Statue of Liberty

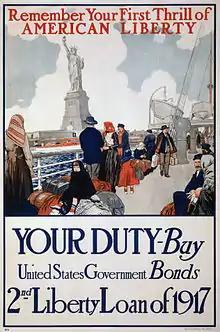
Government poster using the Statue of Liberty to promote the sale of Liberty Bonds

The foundation of Bartholdi's statue was to be laid inside Fort Wood, a disused army base on Bedloe's Island constructed between 1807 and 1811. Since 1823, it had rarely been used, though during the Civil War, it had served as a recruiting station. The fortifications of the structure were in the shape of an eleven-point star. The statue's foundation and pedestal were aligned so that it would face southeast, greeting ships entering the harbor from the Atlantic Ocean.